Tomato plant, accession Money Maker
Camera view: tilt-top (135 deg); turntable rotation: 90 degrees
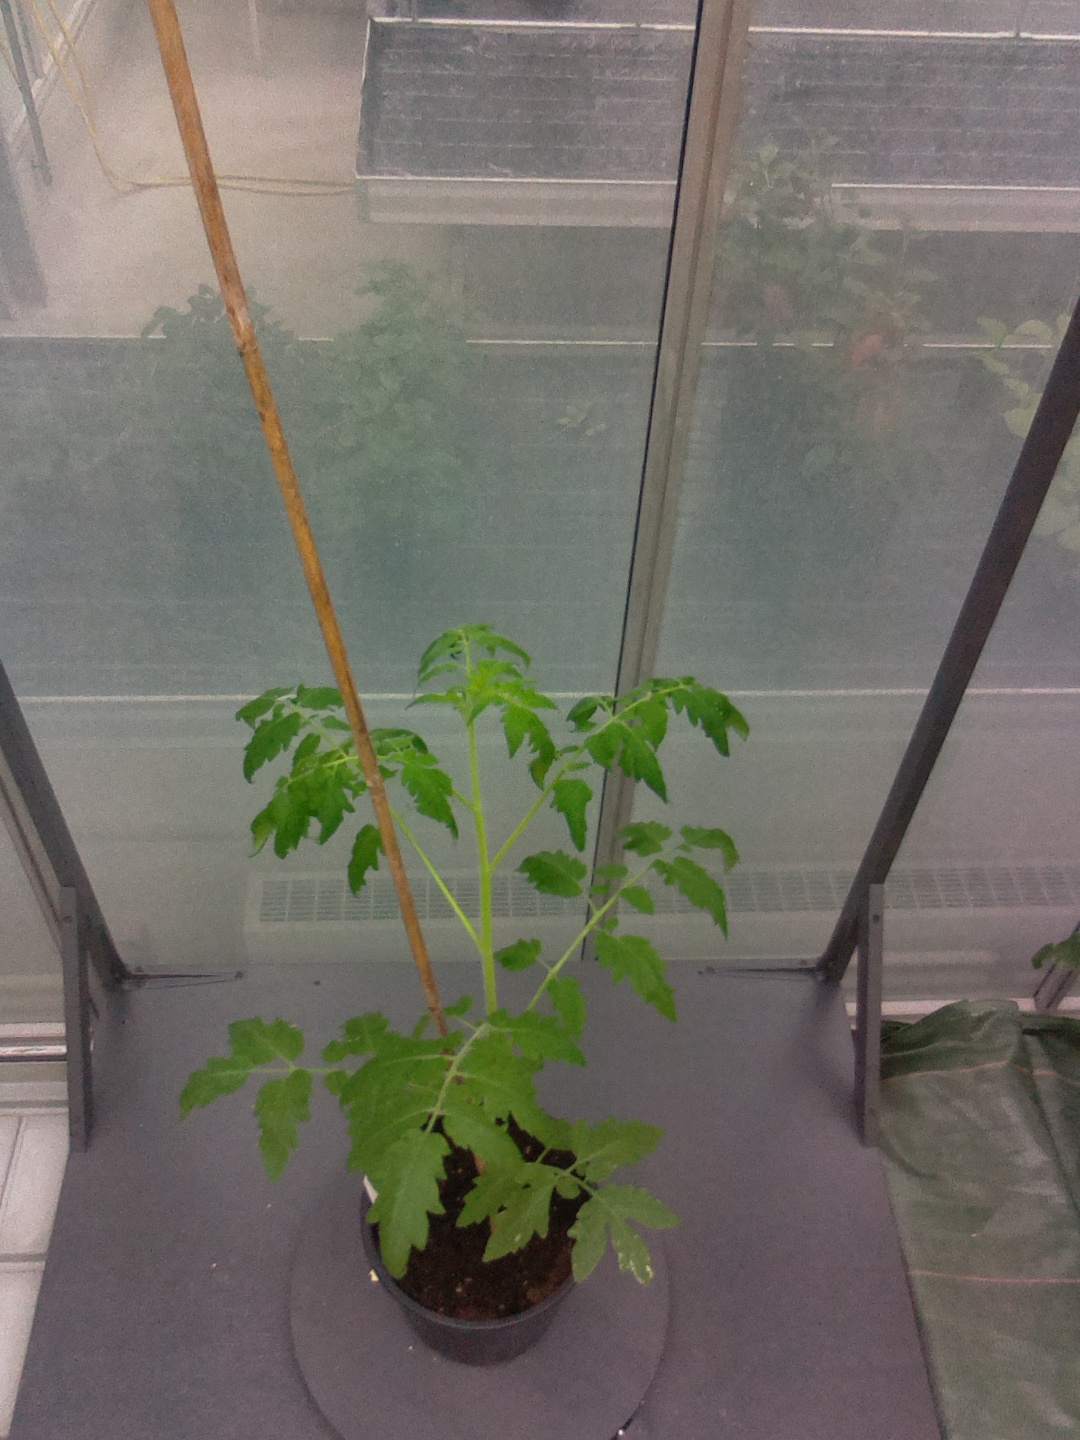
BBCH growth stage 14: 8 of true leaves visible